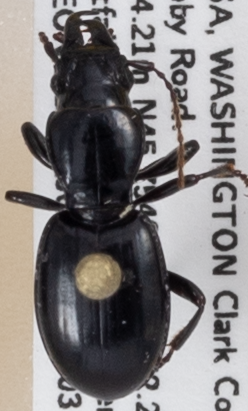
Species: Promecognathus crassus
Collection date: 2017-05-03
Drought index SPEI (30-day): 1.322
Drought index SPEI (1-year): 1.082
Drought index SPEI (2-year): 0.71